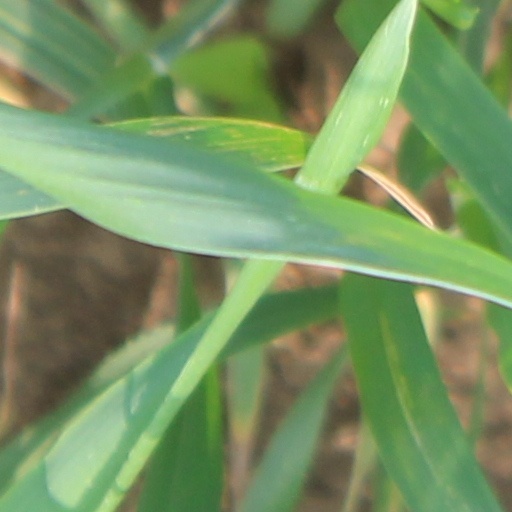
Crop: wheat